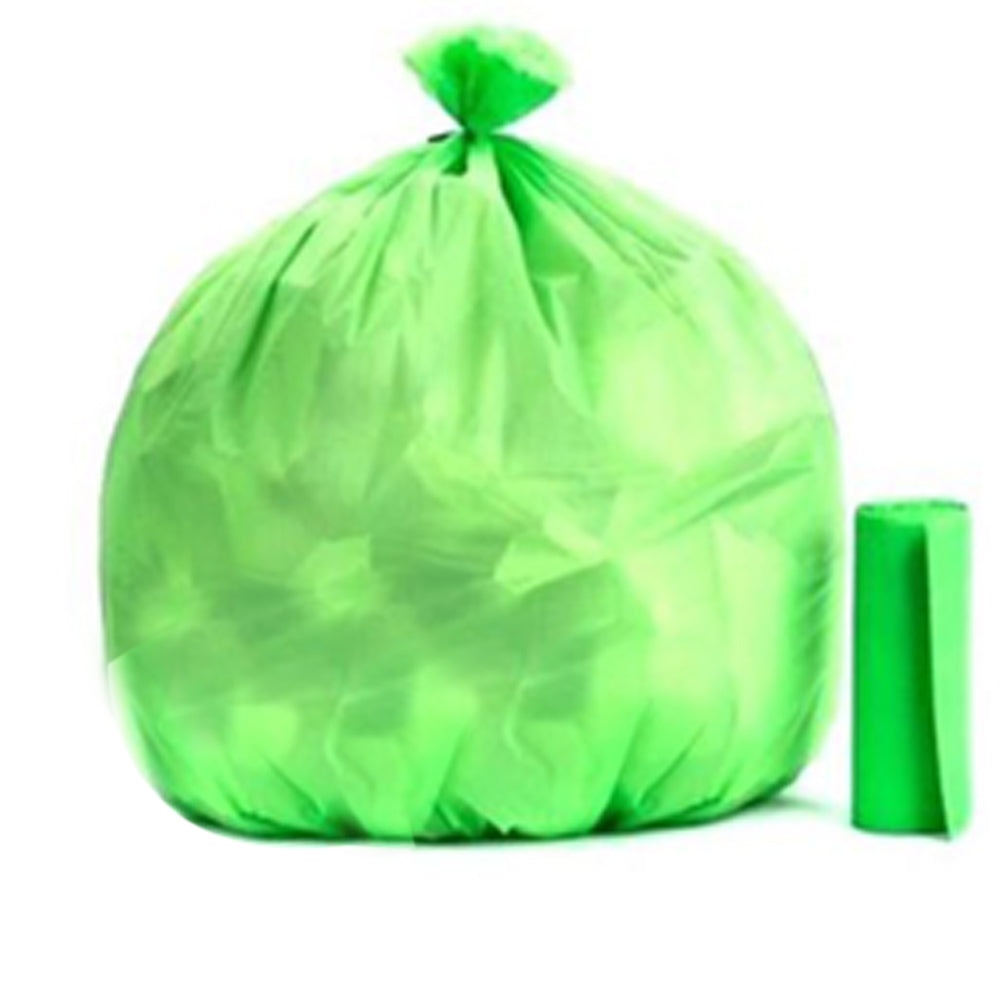
Bio-degradable Eco Friendly Garbage / Trash Bags Rolls (24x32 Cm / 1 Pc / Mix Color)
Disposable Eco-friendly Garbage/Dustbin/Trash Bag (24x32 Cm / 1 Pc / Mix Color) Garbage Bags for every Kitchen. A very economic and cost-effective way of garbage disposal and to maintain cleanliness all-around. This will help for a clean India These bags will equip you to dispose of your waste without polluting the environment further. Multifunctional Use These multi-functional waste bags are ideal for use in offices, hotels and restaurants. Or quickly disposing off party remnants. From yard clean-up to kitchen clean-up to even getting rid of leaky baby diapers and pet litter, these bags are handy for all purposes! Heavy-Duty Strong enough to tolerate all residential household garbage and commercial waste. Made from industrial-strength low-density resins (thicker material). No Tears or Leaks Trash bag liner is durable and designed to hold the toughest garbage with absolutely no tears or leaks. Secure Trash Bag Bag can then be reused for many garbage pickups. Alternatively, before pickup simply remove band and tie bag closed. Keeps Trash can 100% Clean Garbage bag liners ensures can will remain totally clean inside. No more smell or dirt around your trash cans! Maintain your can in perfect brand new condition! Clean India Garbage bags Strong Pure Virgin Material Bags Ensured Quality & Quantity Recyclable Bags 100% Recyclable. Most convenient method of Garbage disposal to maintain Cleanliness and Hygiene.
Brand: One Trolley
Category: Home & Garden > Household Supplies > Garbage Bags